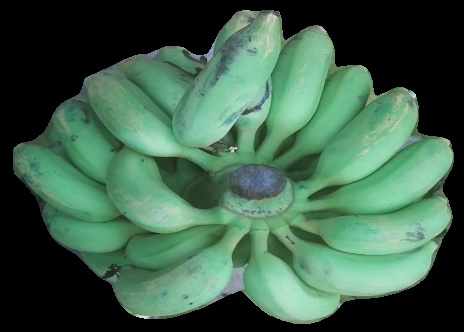
Variety: elakki-bale
Grade: grade2